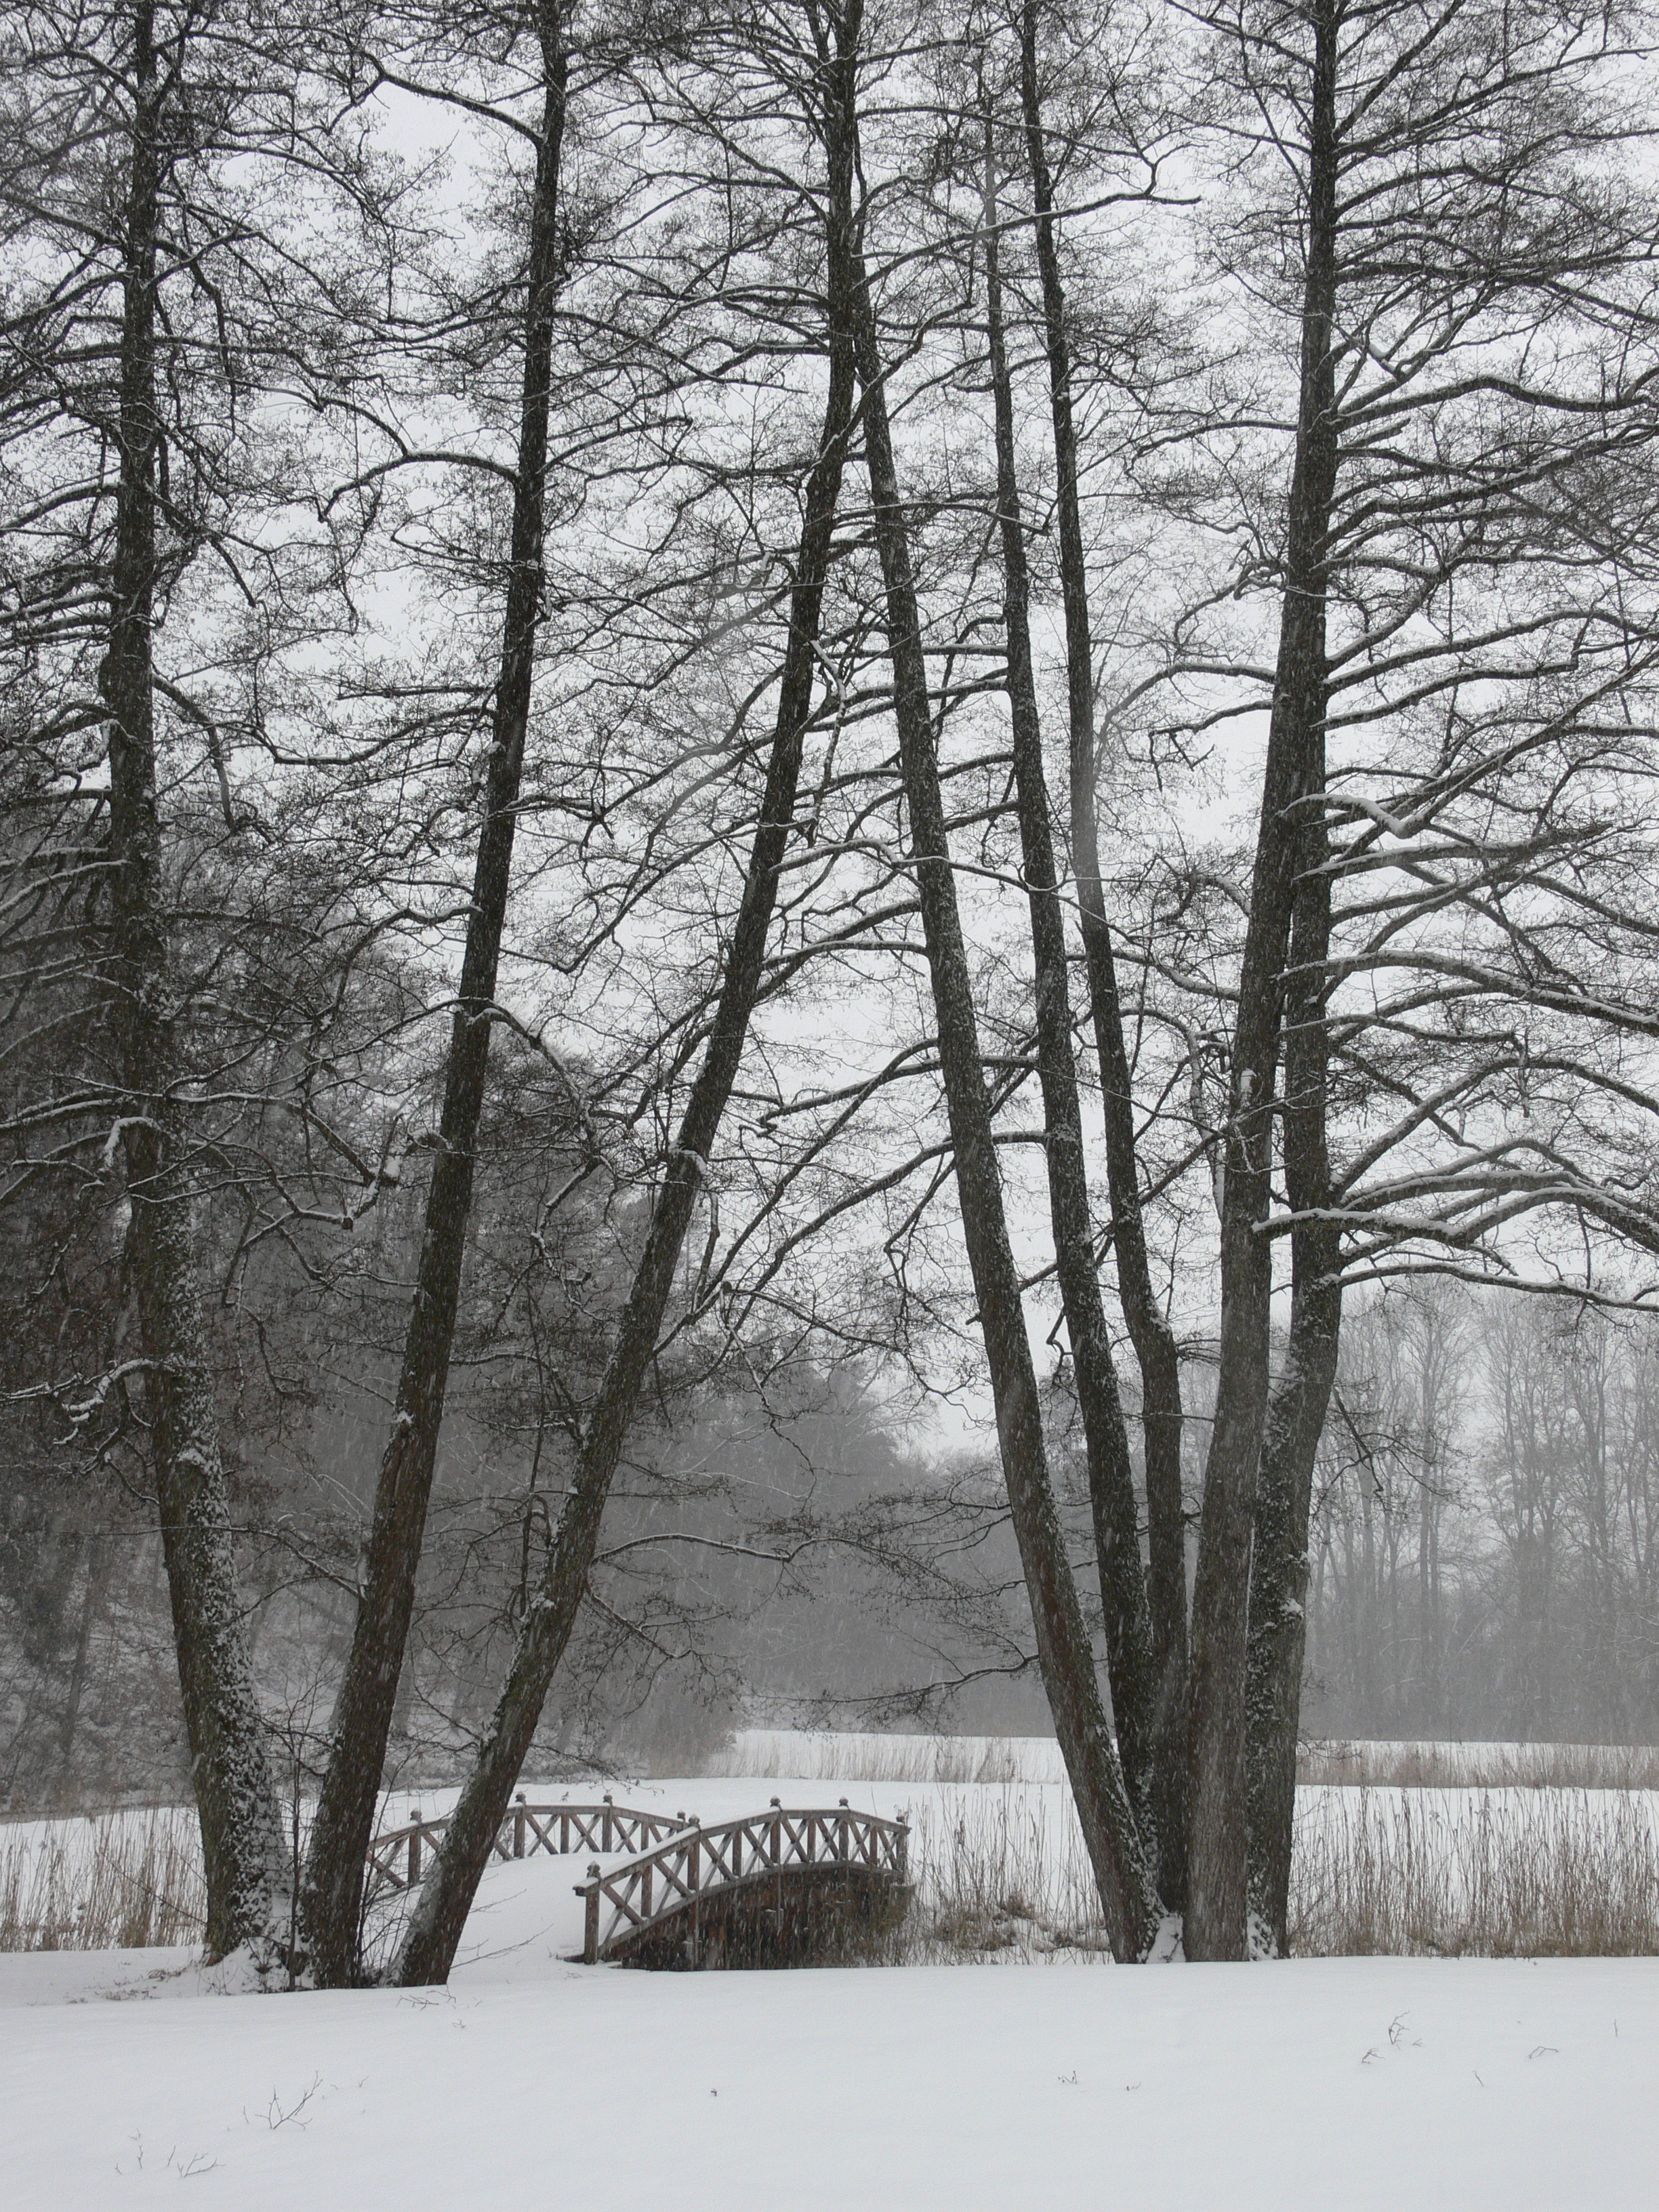
tree, nature, forest, branch, snow, cold, winter, black and white, plant, bridge, frost, web, weather, snowy, monochrome, season, trees, blizzard, woodland, habitat, frosty, freezing, monochrome photography, atmospheric phenomenon, woody plant, winter storm